Question: What is the floor made of?
Tambaya: Da me akayi daɓen ƙasan?
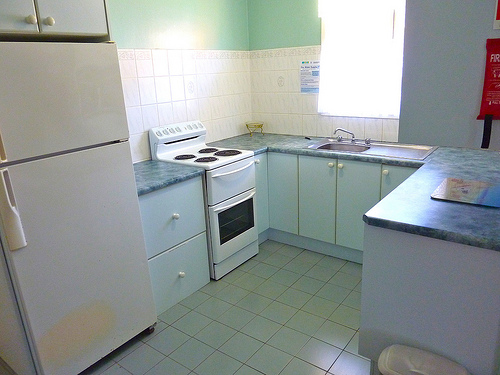
Answer: Tile.
Amsa: Tayal.